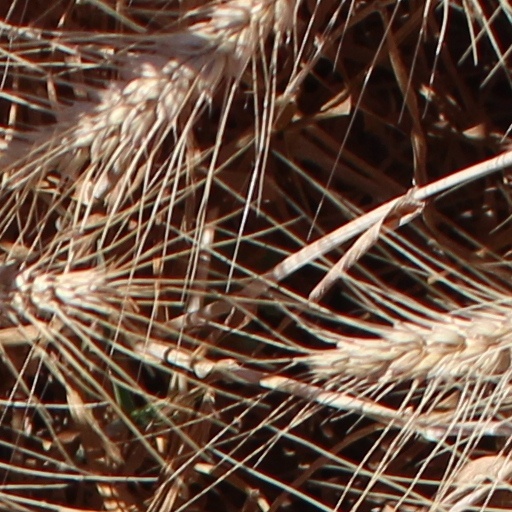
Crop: wheat